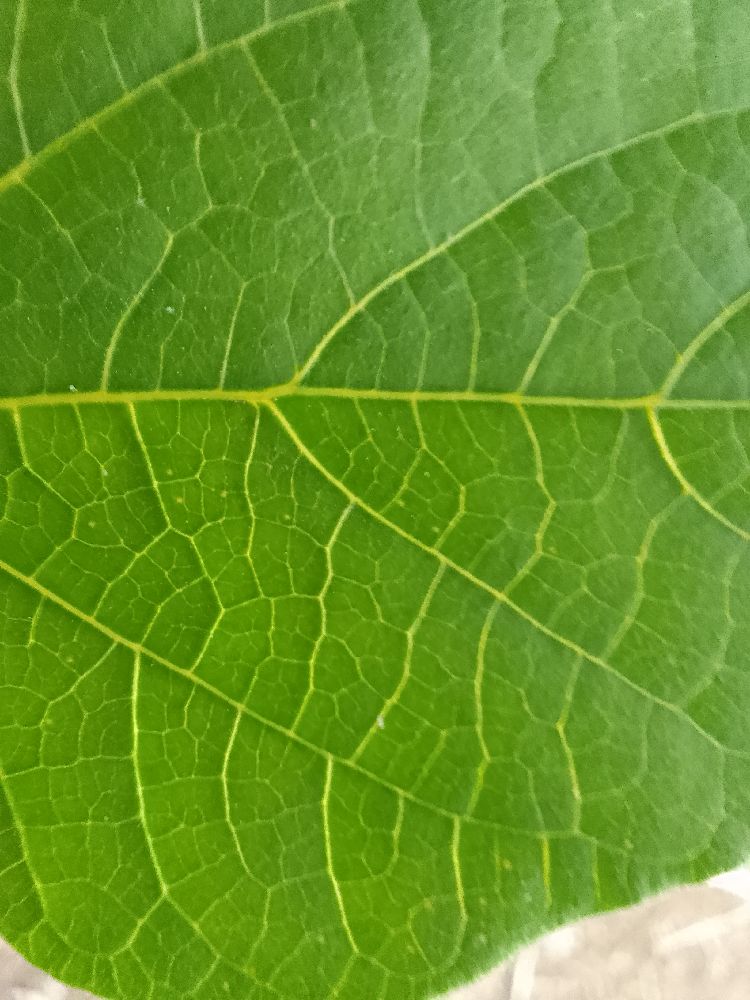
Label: healthy